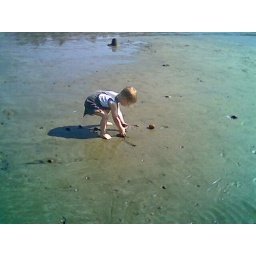
Collin playing in the sand at the beach